Obey the Law (1926 film)

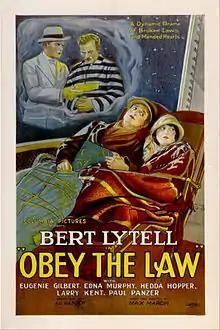
Theatrical poster

Obey the Law is a 1926 silent film adventure-drama made by the Cohn brothers, Jack and Harry Cohn, and Al Raboch. The picture stars Bert Lytell and was released through the Cohns' fledgling company Columbia Pictures. The Library of Congress holds a print of this film.